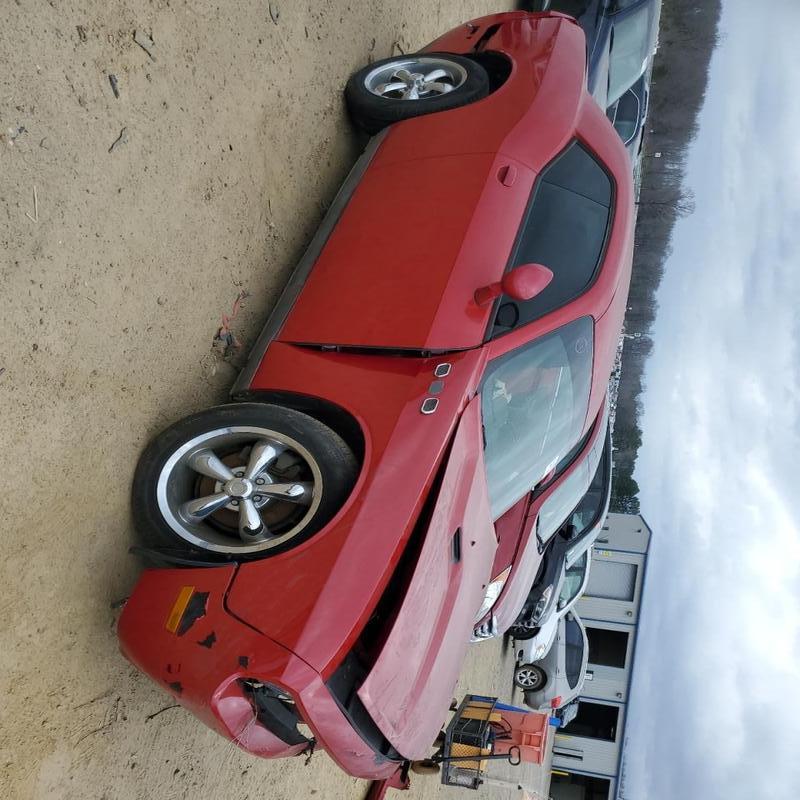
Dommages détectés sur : pare-choc avant, capot, aile avant droite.
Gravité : majeur